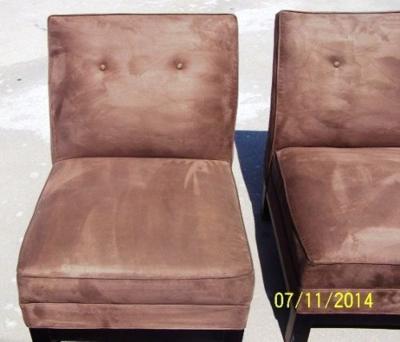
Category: chair